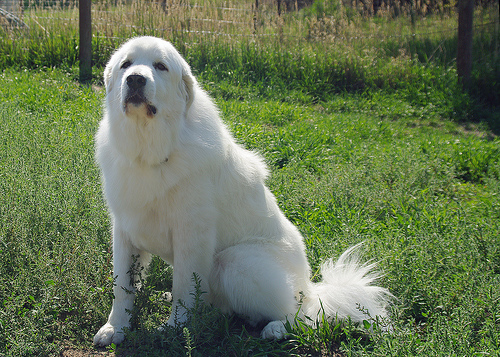
Animal: dog
Breed: great pyrenees